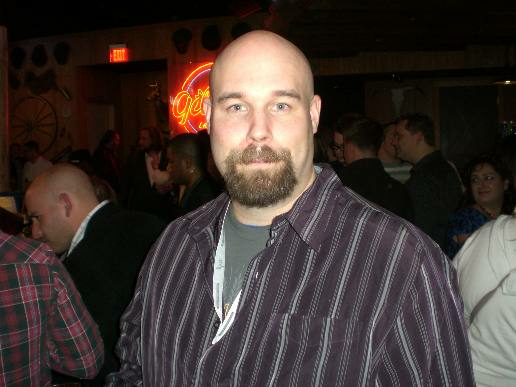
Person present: Yes